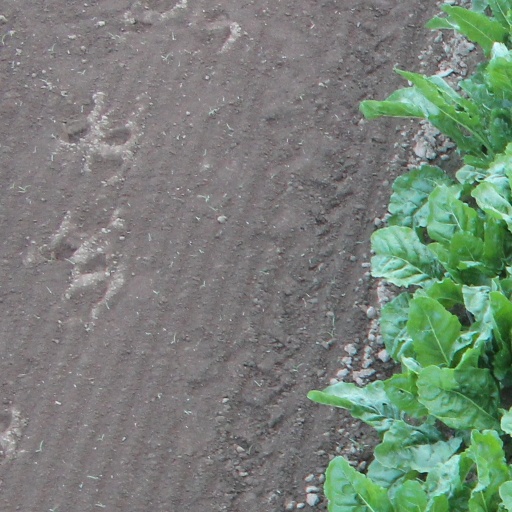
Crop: sugar beet